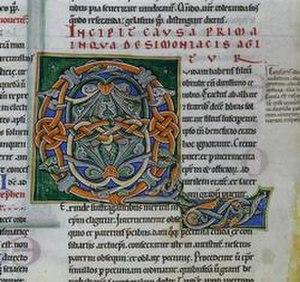
Page d'un Decretum de Gratien